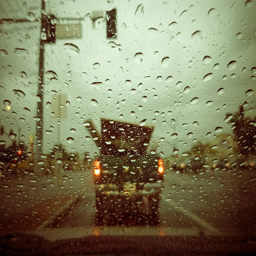
A car windshield that has a large number of raindrops on it.
a truck that is going down the road with rain
The tail lights of a loaded pick-up truck, as seen through a rain covered windshield.
The view through a rain-covered windshield  of the back of a pickup truck
A car window covered in water facing a truck.